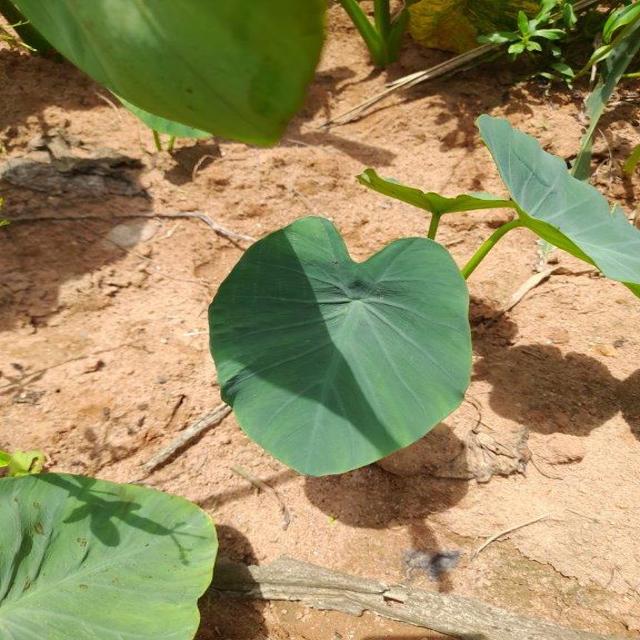
Label: Healthy